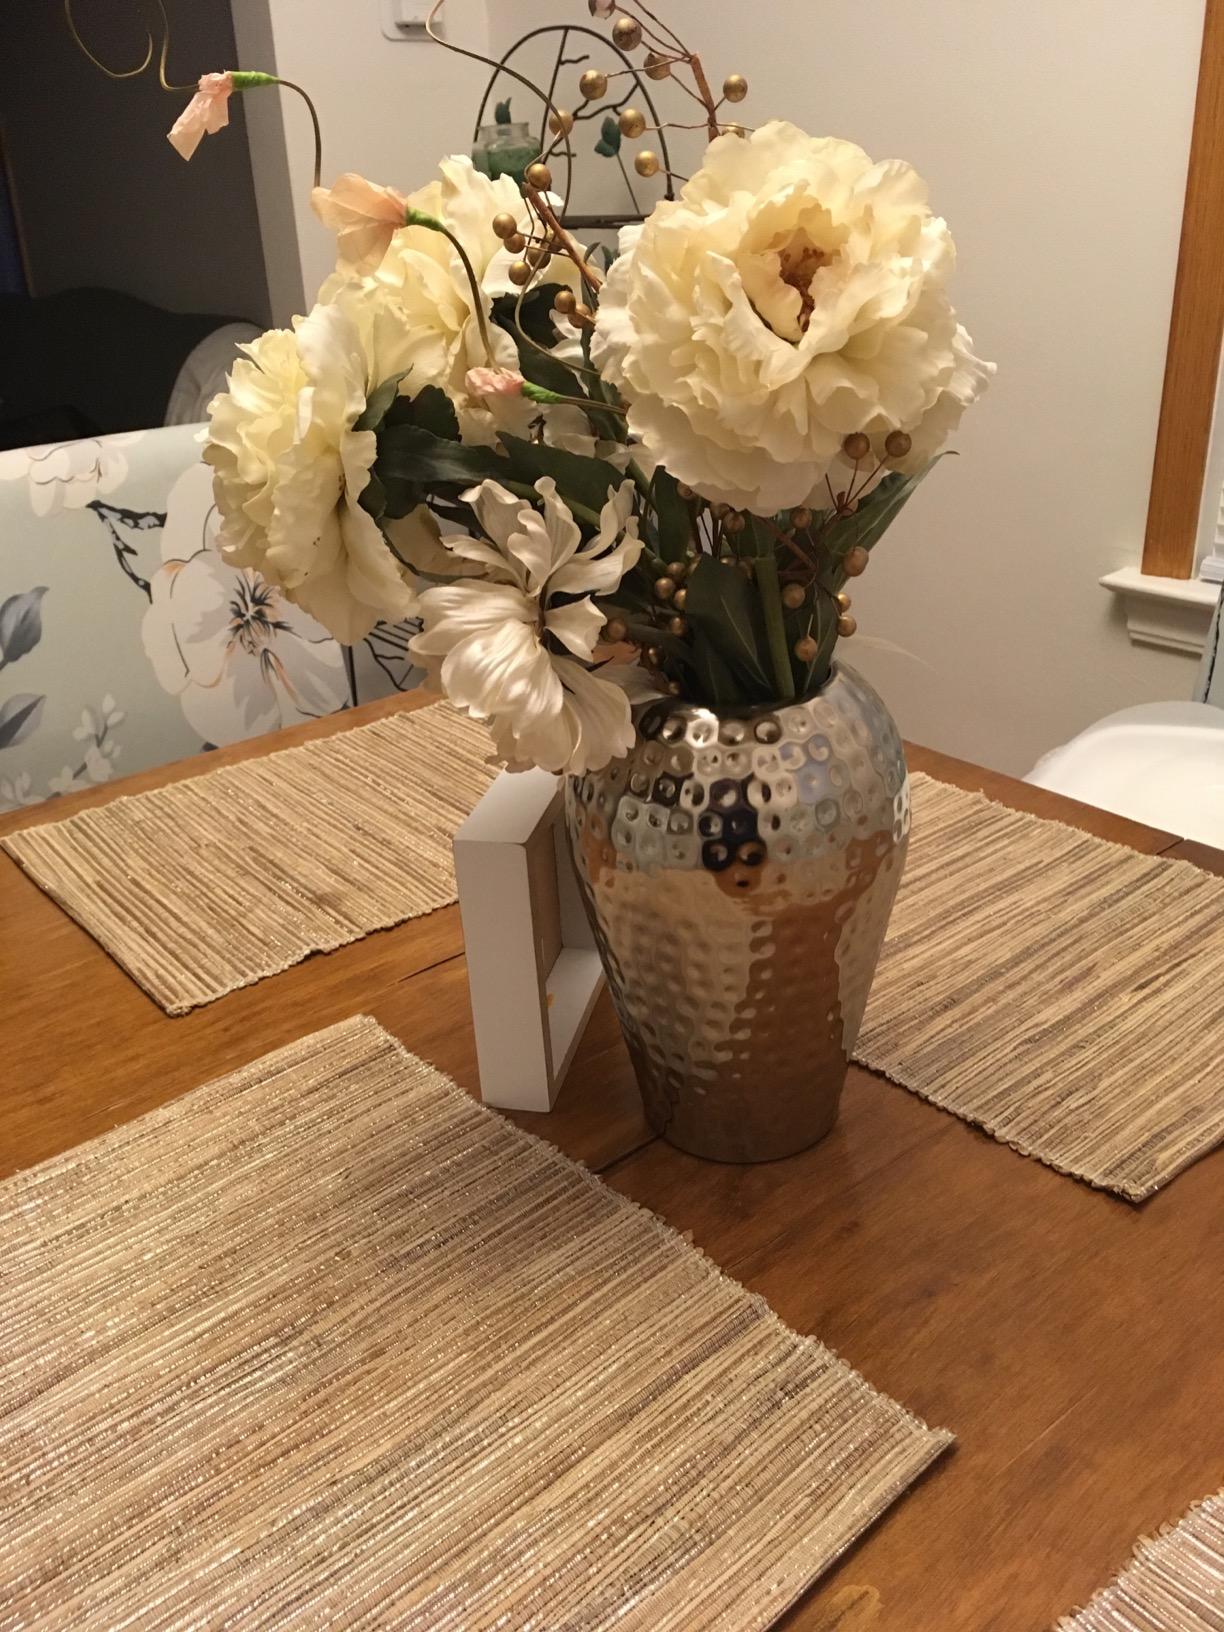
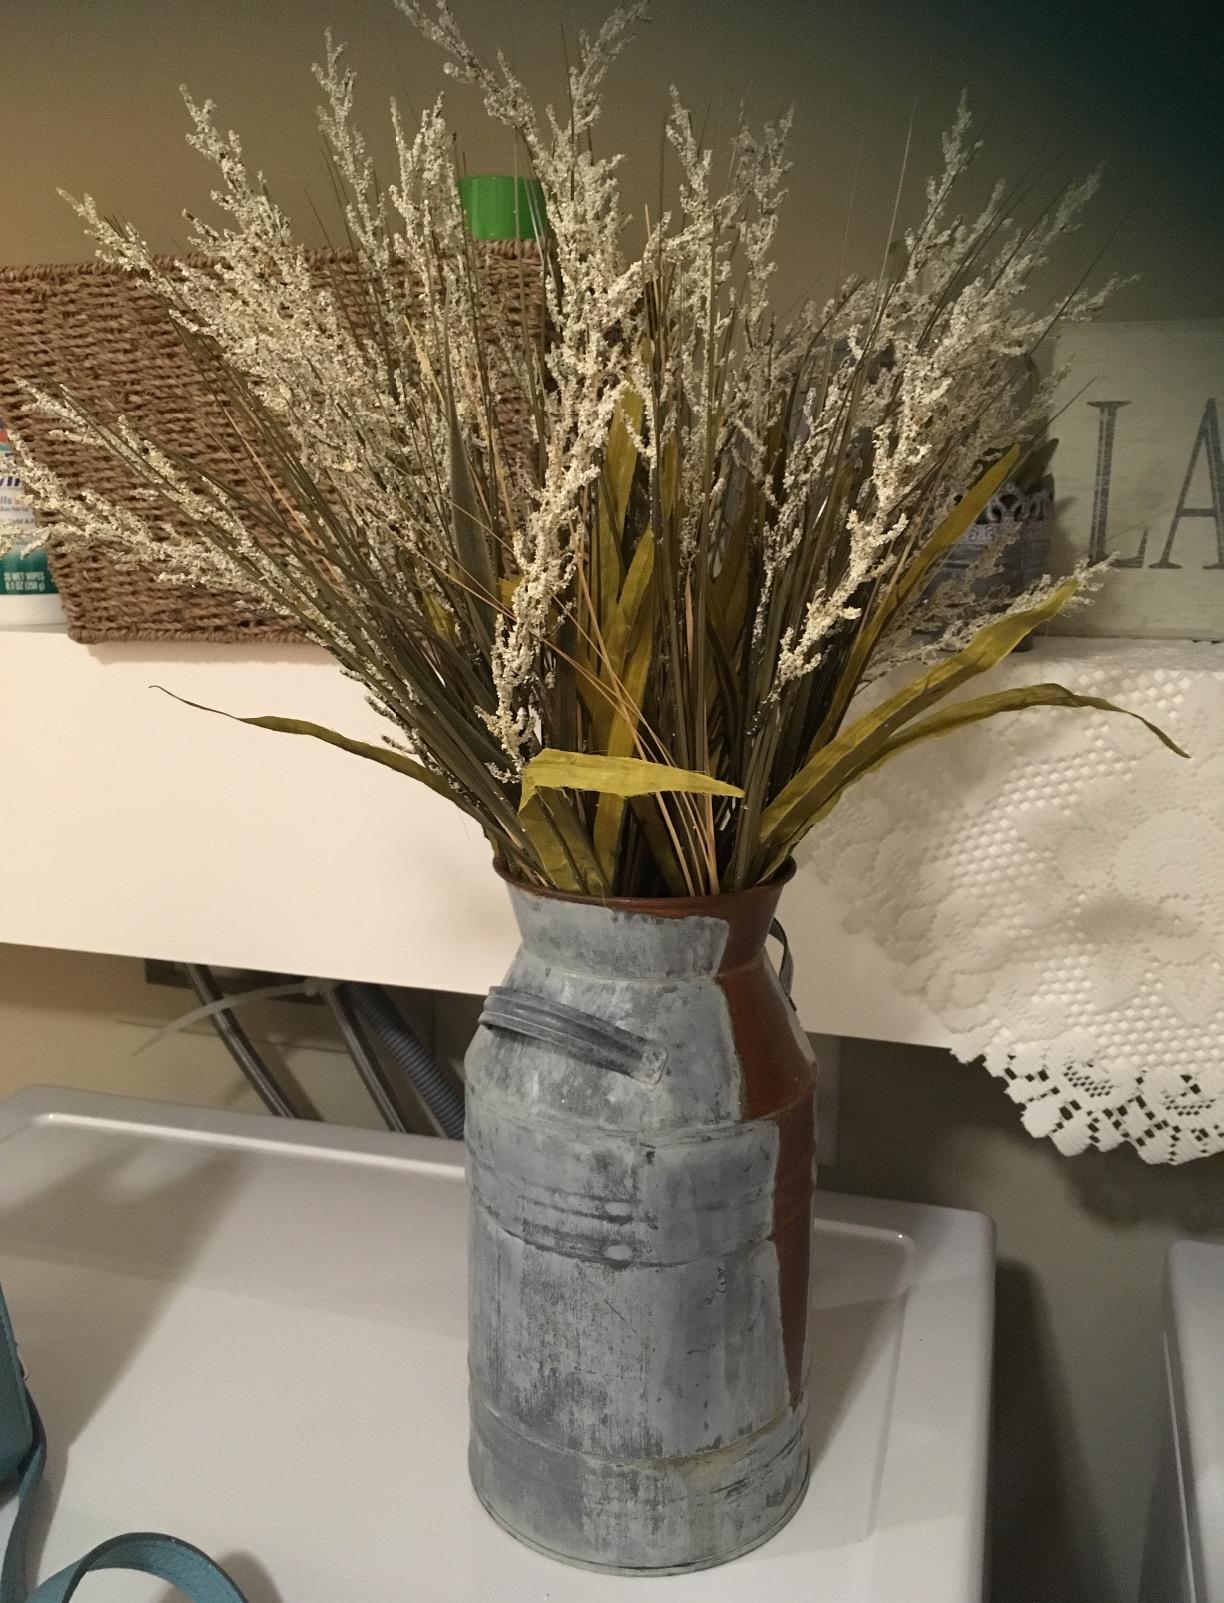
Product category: vase
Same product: no